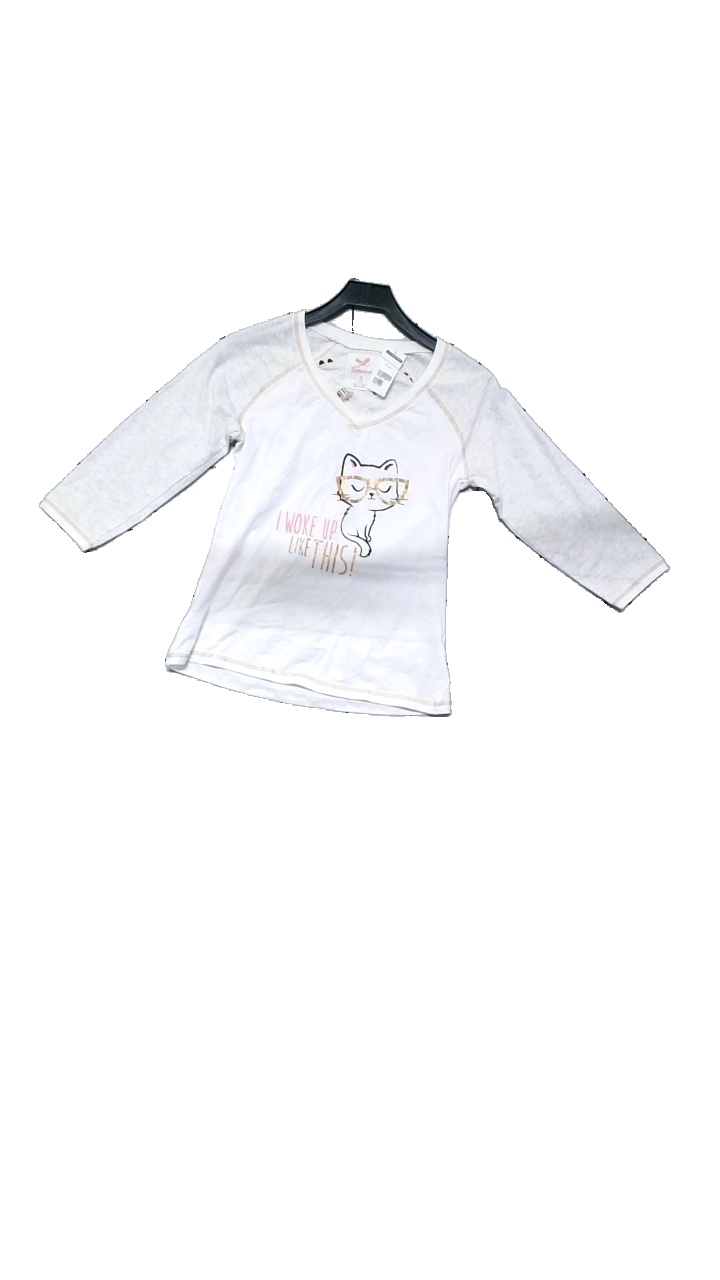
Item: Pajamas (Ladies)
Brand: Censored (new Yorker)
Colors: Multicolor, White, Pink
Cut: Regular
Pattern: Other
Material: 95% cotton, 5% elastane
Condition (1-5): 5
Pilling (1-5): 4
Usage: Reuse
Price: <50